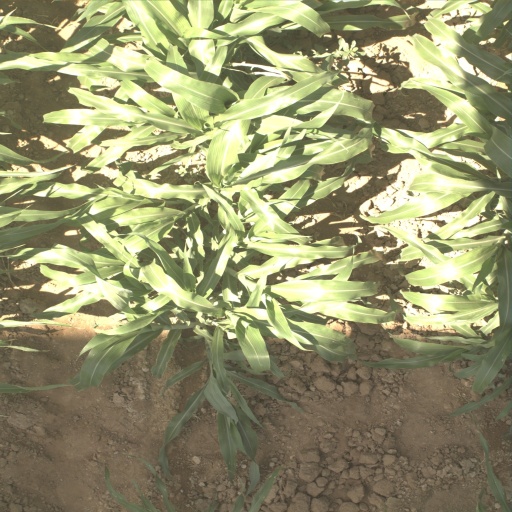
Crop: sorghum